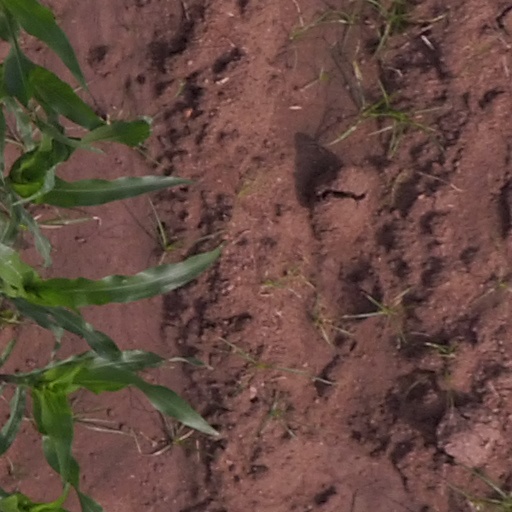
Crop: maize; corn